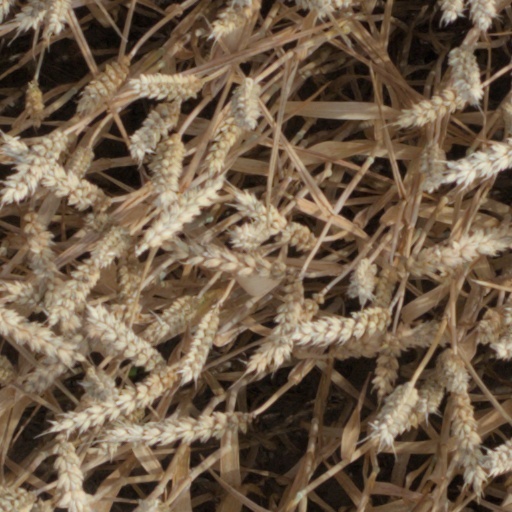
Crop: wheat